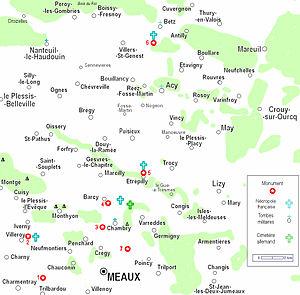
Lieux de mémoire
Le Multien est un pays traditionnel du Bassin parisien, répertorié dans la grande région naturelle d'Île-de-France.